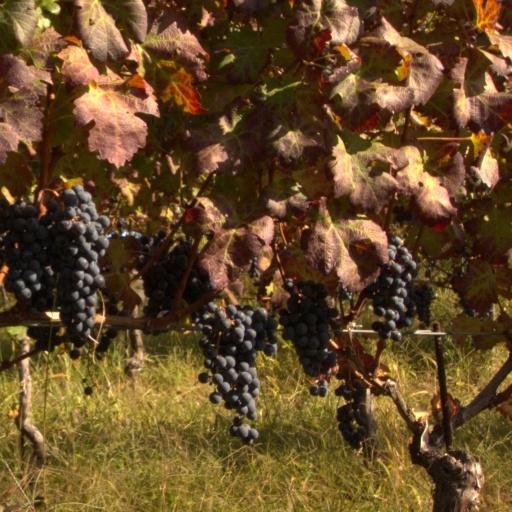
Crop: grape